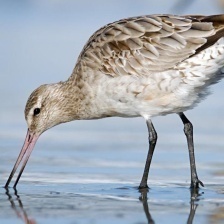
Species: BAR-TAILED GODWIT
Scientific name: LIMOSA LAPPONICA